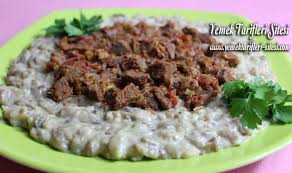
Yemek: hunkar_begendi